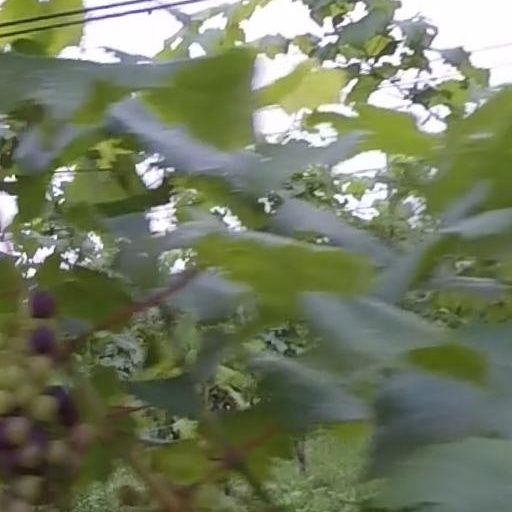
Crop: grape